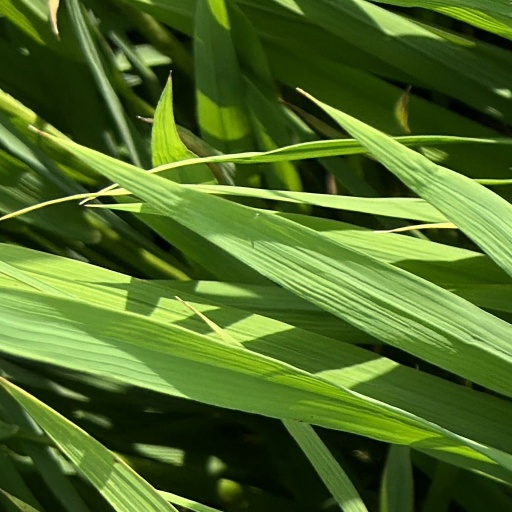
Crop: rice